Hạ Long Bay

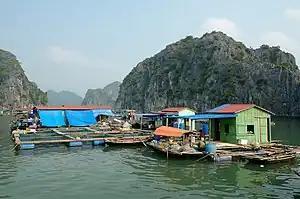
Floating fishing village

Almost all these islands are as individual towers in a classic fenglin landscape with heights ranging from , and height/width ratios of up to about six.